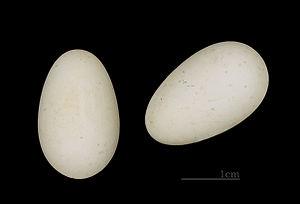
Le Martinet des maisons est une espèce d'oiseaux de petite taille de la famille des Apodidae.